Quadraphonic sound

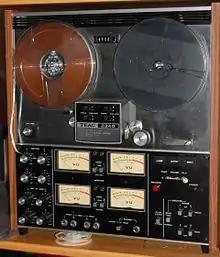
A four-channel reel-to-reel tape unit from the 1970s, one of the few ways to achieve discrete four-channel sound at home

In these systems, all four available tracks were recorded on the tape running in the same direction. Pre-recorded four-channel reel-to-reel tapes were recorded at 7 inches per second (IPS), which is the fastest speed used for consumer-grade reel-to-reel machines. By comparison, stereo pre-recorded reel-to-reel tapes have 2 different programs, with each running in the opposite direction. Many stereo tapes were recorded at only 3 IPS, half of the full speed. The slower speed results in reduced sound quality.